Kam Air

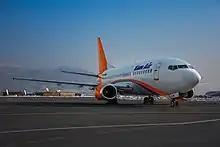
Kam Air Boeing 737-300 at Kabul's Kabul International Airport

Kam Air was the first private commercial airline established in Afghanistan by the owner and founder of Kamgar Group, Zamarai Kamgar, an Afghan businessman. Kam Air's Operator Certificate (AOC Nr. 001) was issued in August 2003 by the Ministry of Transport and Civil Aviation (MoTCA) of Afghanistan. Kam Air was registered with International Civil Aviation Organization (ICAO) three letter airline code, KMF, International Air Transport Association (IATA) two letter code, RQ and financial code 384.